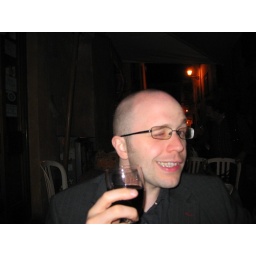
I enjoy a glass of red wine in Rome, Italy